John Aravosis

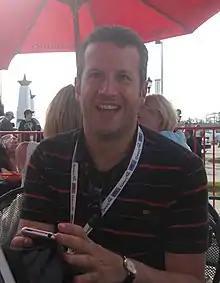
John Aravosis in August 2008

John Aravosis (born November 27, 1963) is an American Democratic political consultant, journalist, civil rights advocate, and blogger. Aravosis, an attorney who lives in Washington D.C., is the founder and executive editor of AMERICAblog and The Aravosis Report.